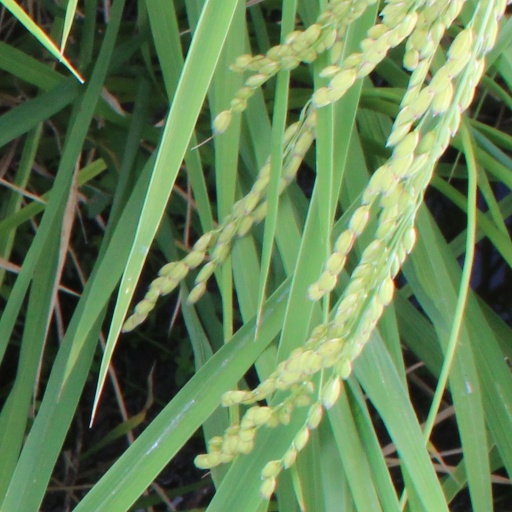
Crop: rice